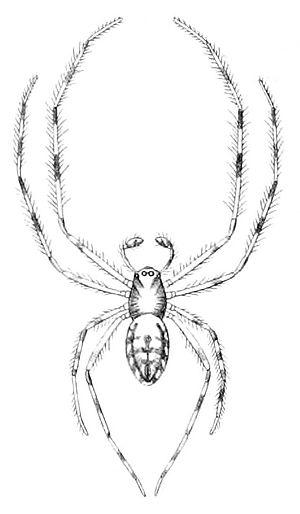
Orsonwelles est un genre d'araignées aranéomorphes de la famille des Linyphiidae.
Orsonwelles graphicus est une espèce d'araignées aranéomorphes de la famille des Linyphiidae.